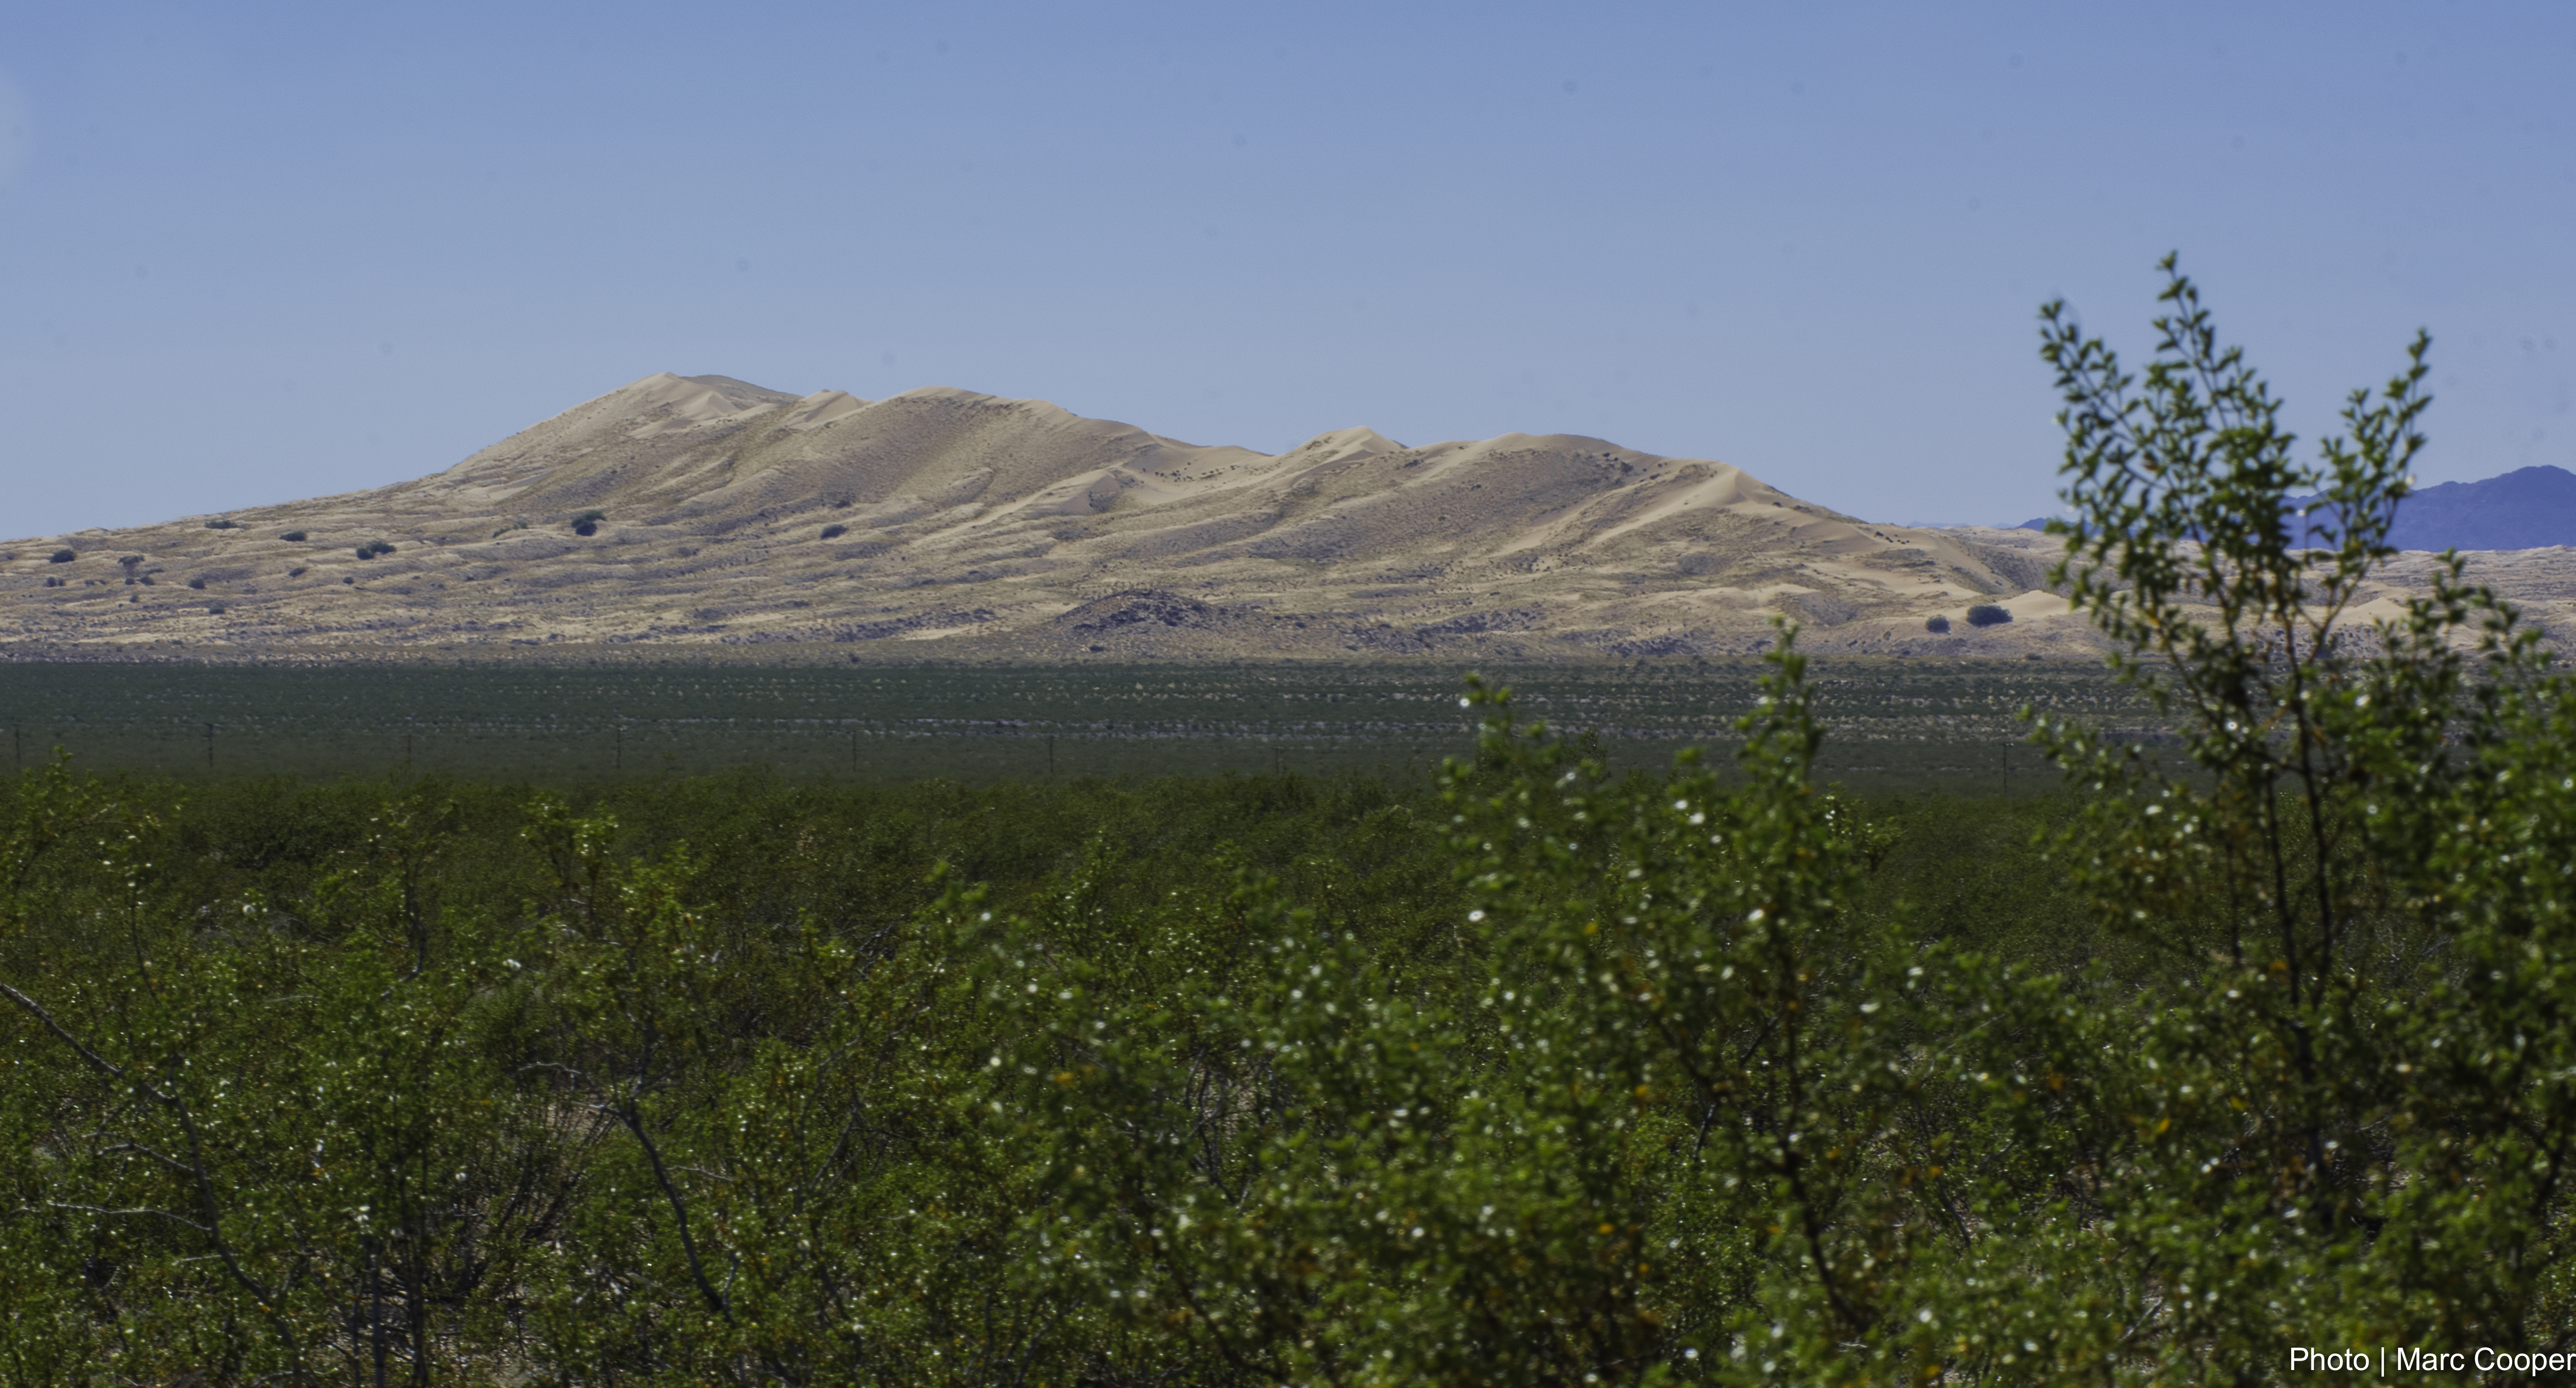
landscape, grass, wilderness, mountain, field, meadow, prairie, hill, flower, lake, valley, pasture, soil, agriculture, savanna, ridge, plain, wildflower, grassland, vegetation, plateau, amboy, californiadesert, habitat, ecosystem, steppe, rural area, landform, natural environment, geographical feature, mountainous landforms